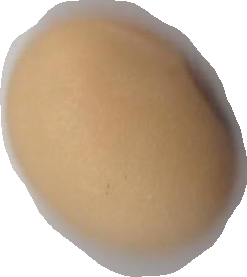
Variety: Anjasmoro